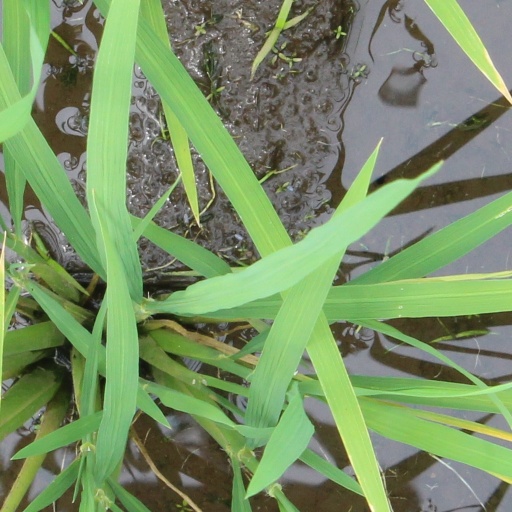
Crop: rice